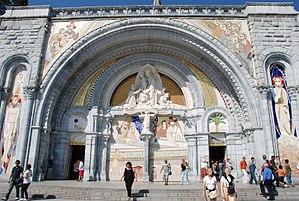
Entrée de la basilique du Rosaire. Les mosaïques de style byzantin ont été restaurées pour le bicentenaire des Apparitions.
Lourdes est une commune française située dans le département des Hautes-Pyrénées, en région Occitanie.
Il existe 171 basiliques mineures en France.